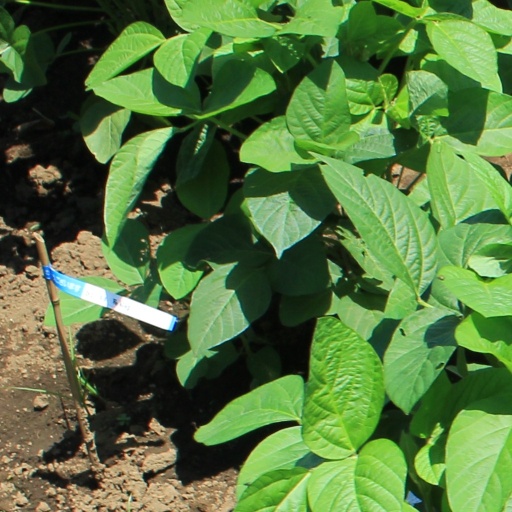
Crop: soybean